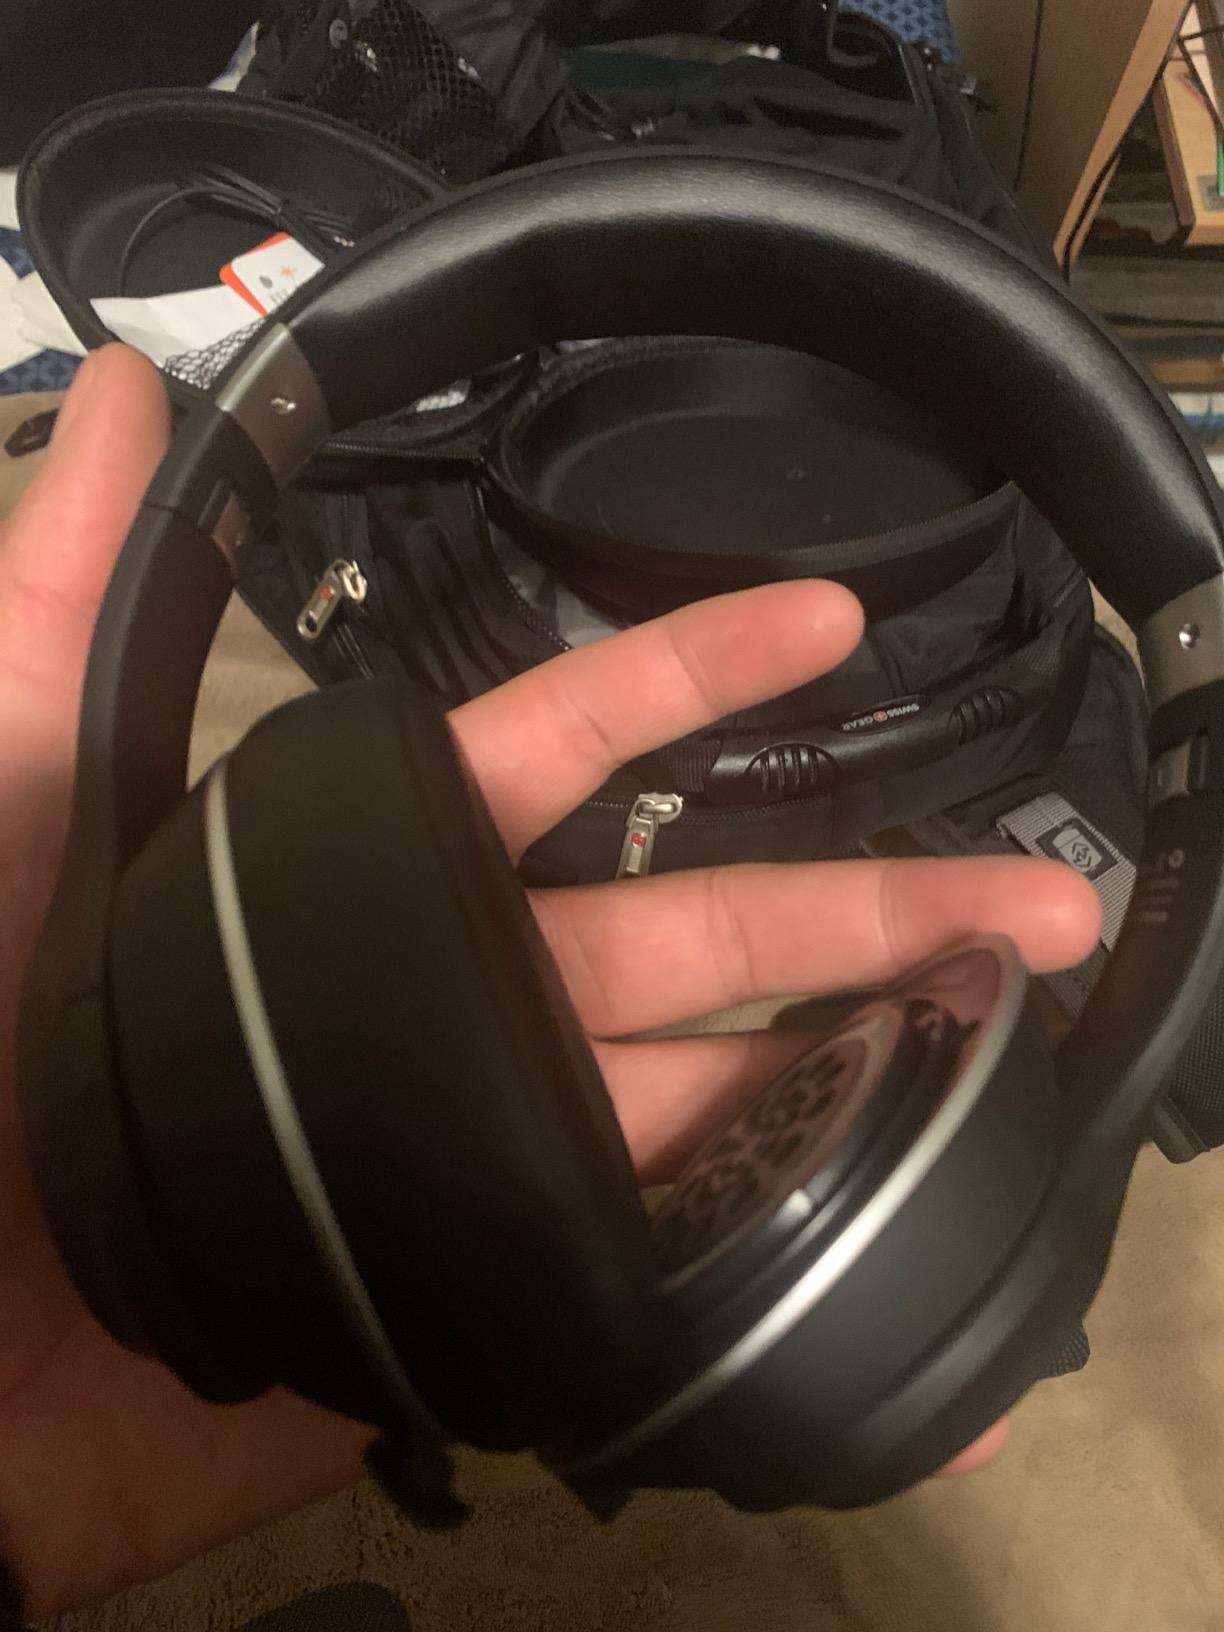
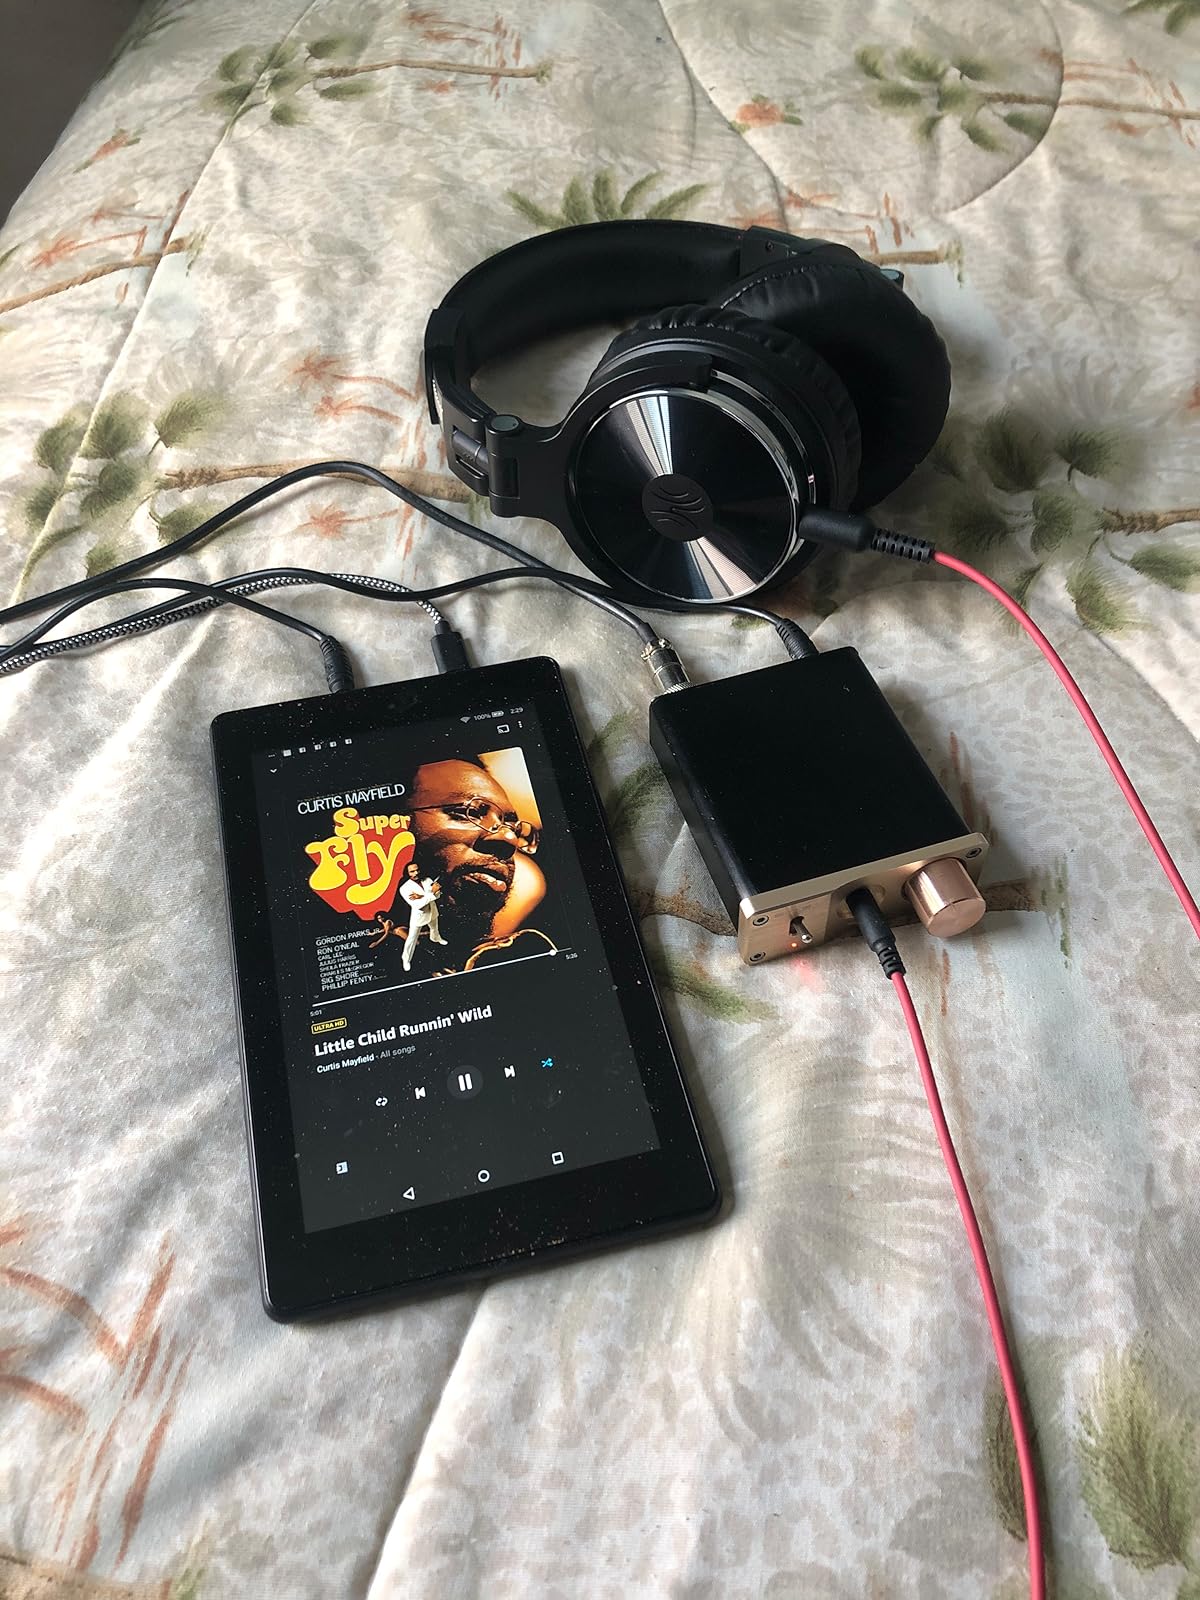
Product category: headphones
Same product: no